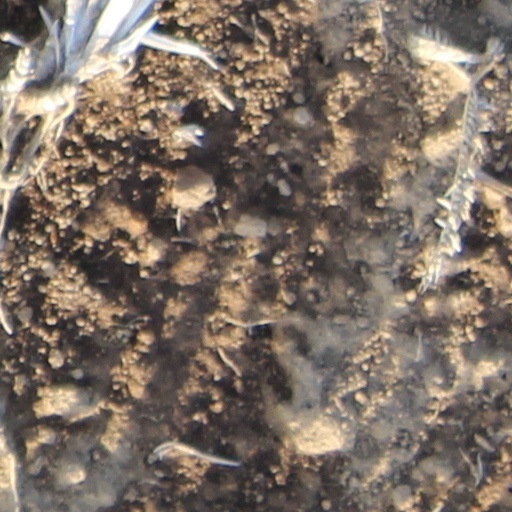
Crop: wheat